Henry B. Clarke House

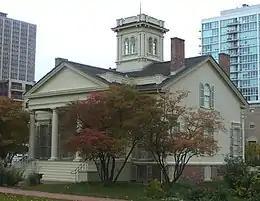
The Clarke-Ford House as it appears today.

The Clarke-Ford House Museum is operated as a historic house museum by the Chicago Department of Cultural Affairs and Special Events, in partnership with The National Society of The Colonial Dames of America in the State of Illinois, which provides the period furnishings.